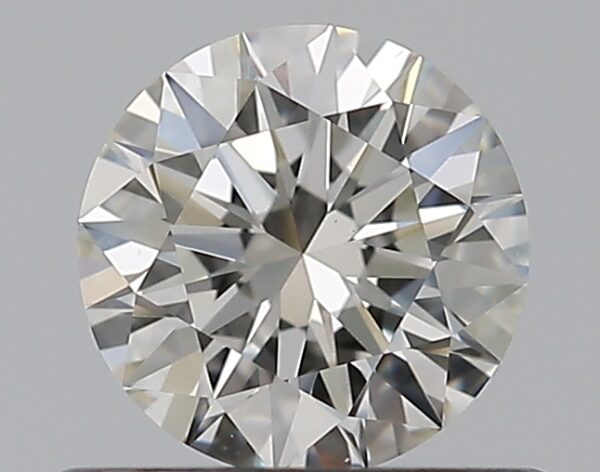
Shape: round
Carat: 0.5
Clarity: VS1
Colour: H
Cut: EX
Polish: EX
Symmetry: EX
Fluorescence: F
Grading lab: GIA
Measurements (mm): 5.14 x 5.16 x 3.15